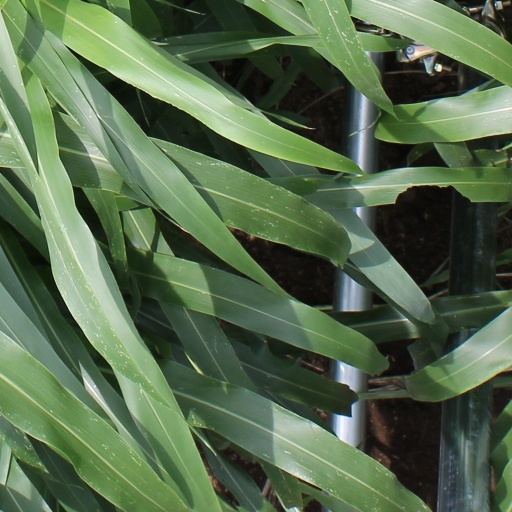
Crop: sorghum